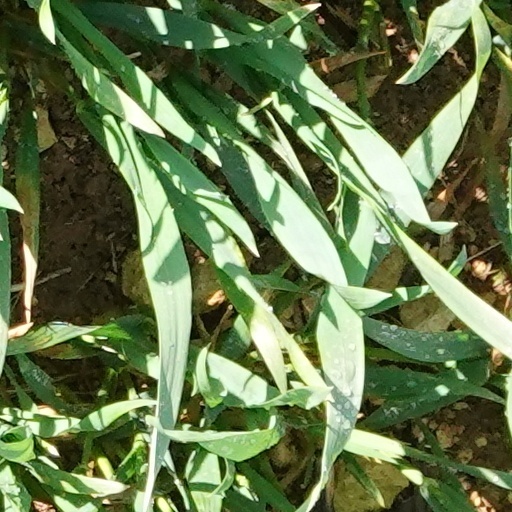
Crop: wheat